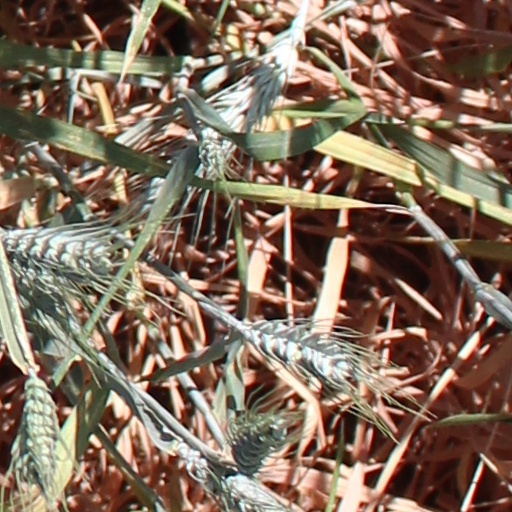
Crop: wheat